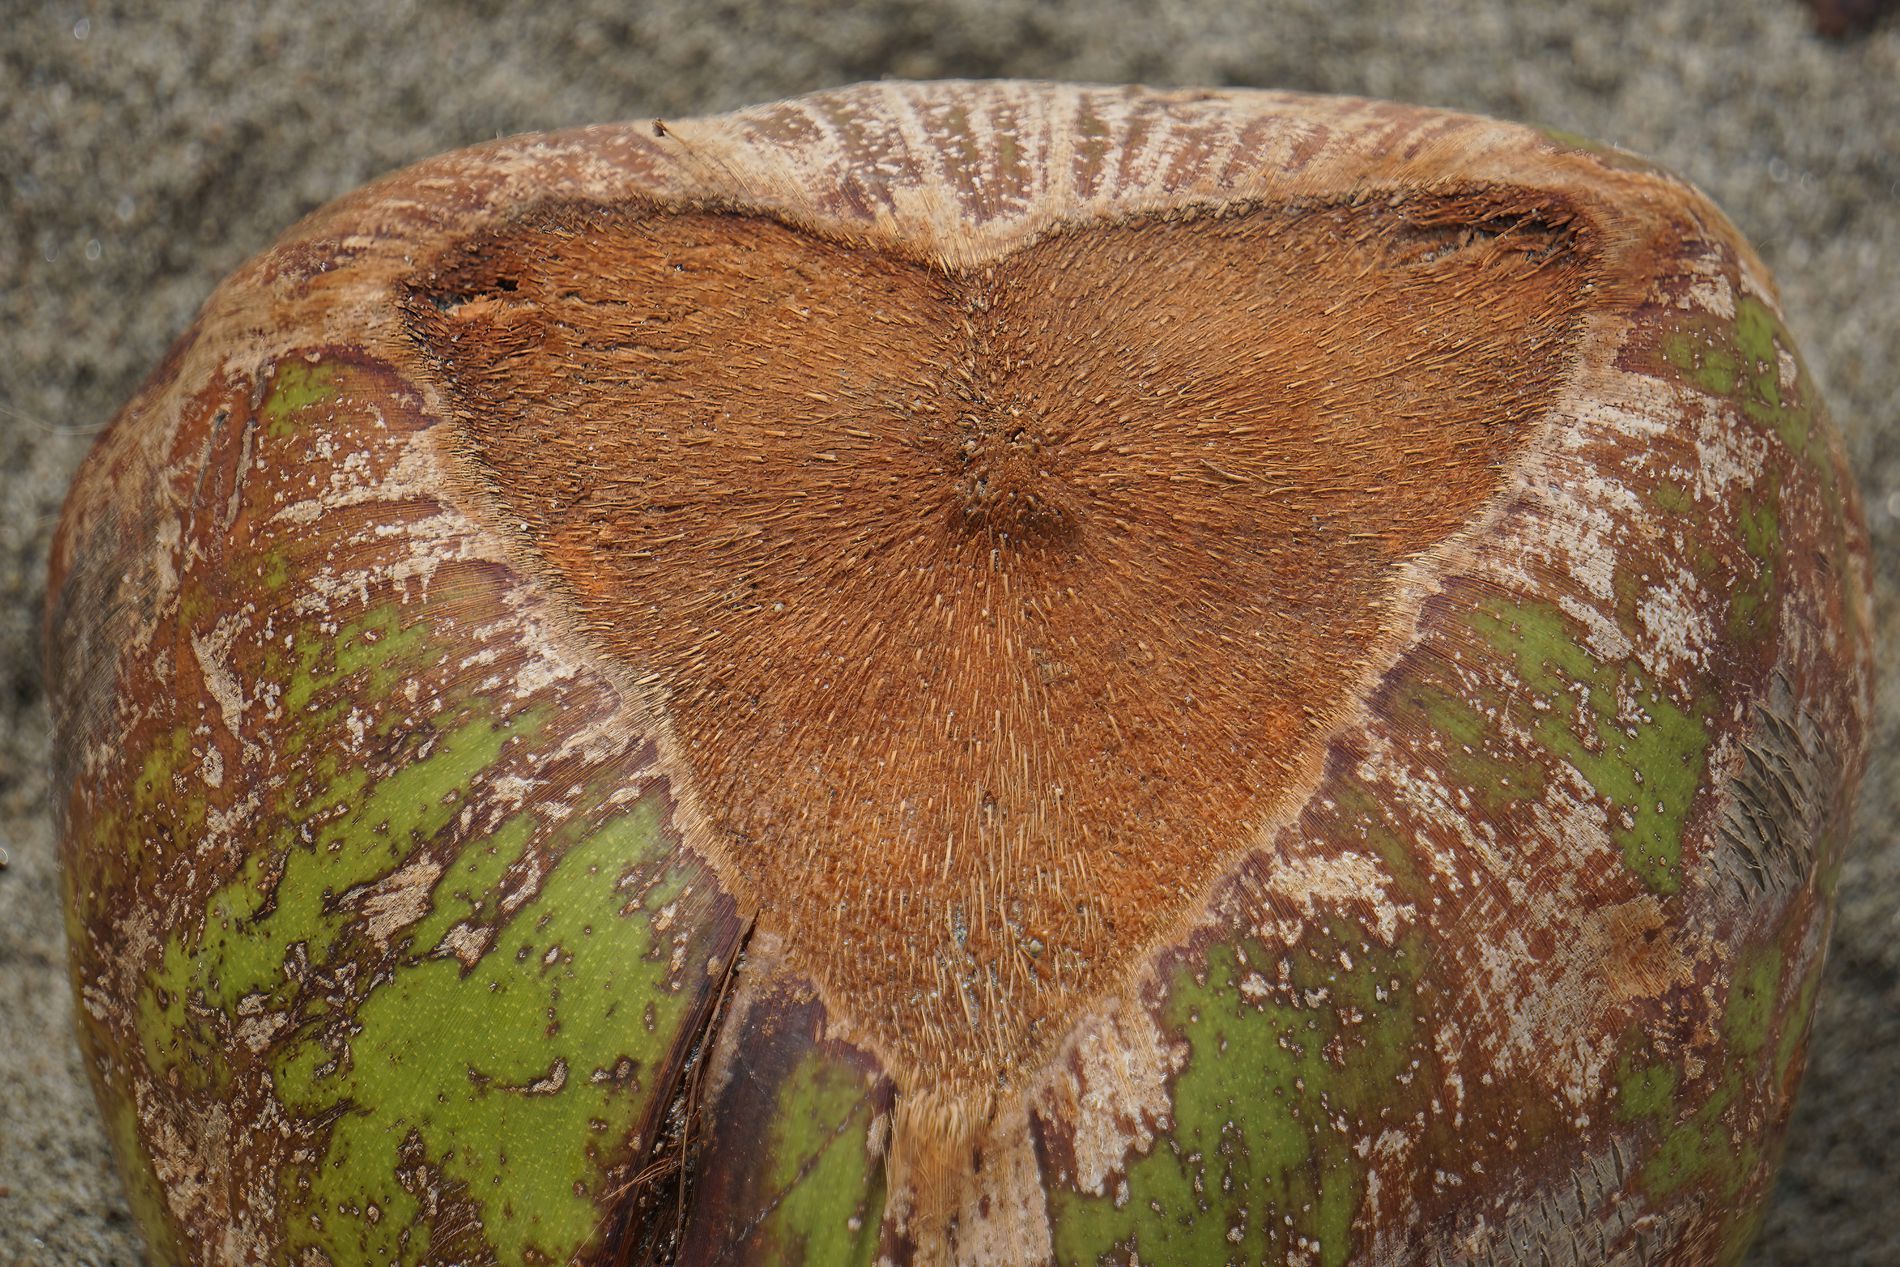
Coconut's Details.
The image is of a coconut. The top of the coconut, where it was likely detached from the tree. The coconut is a mix of green and brown, with some white patches. the background is blurred.
The eye level shot focuses on the top of a coconut resting on a blurred background in natural daylight. The coconut shell shows green, brown, and white hues. The style is food photography.
Labels: Food, Fruit, Plant, Produce, Bread, Coconut, Tender Coconut, blurry background
Camera: SONY ILCE-6000
Lens: Sony E 55-210mm F4.5-6.3 OSS
Aperture: F6.3
Exposure: 1/500 sec
ISO: 100
Focal length: 210.0 mm